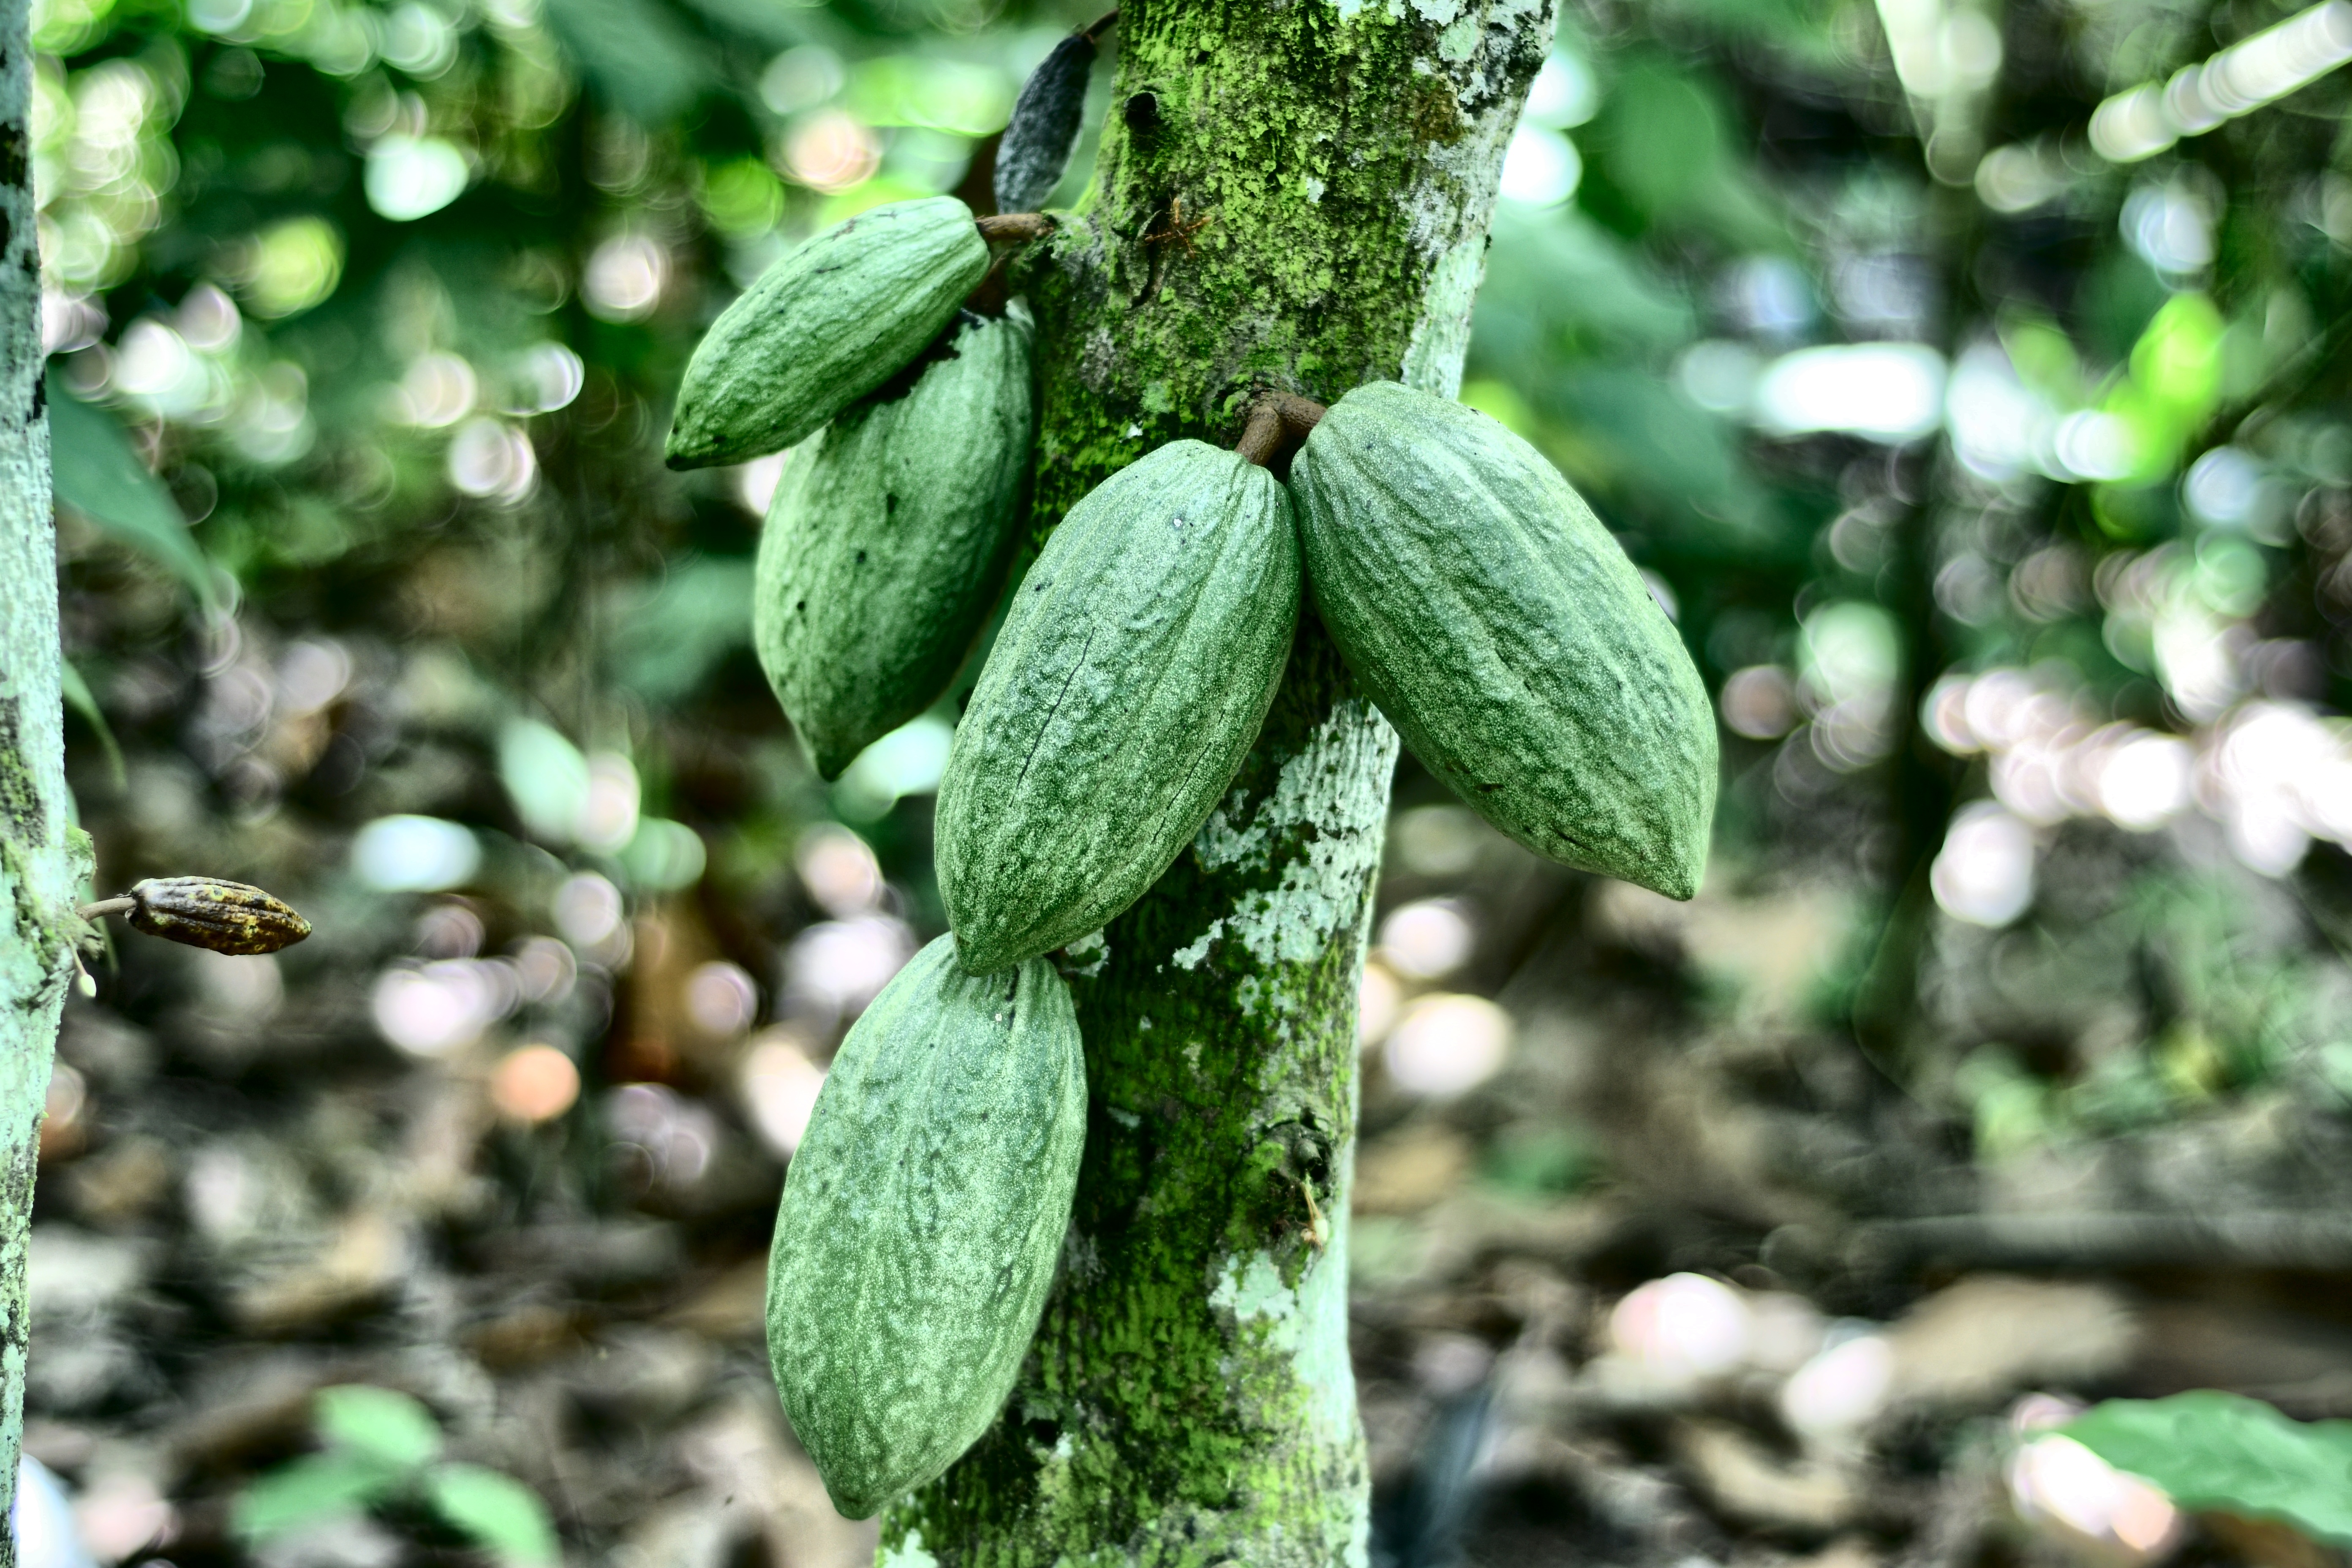
Maturity: unmature
Variety: Angoleta